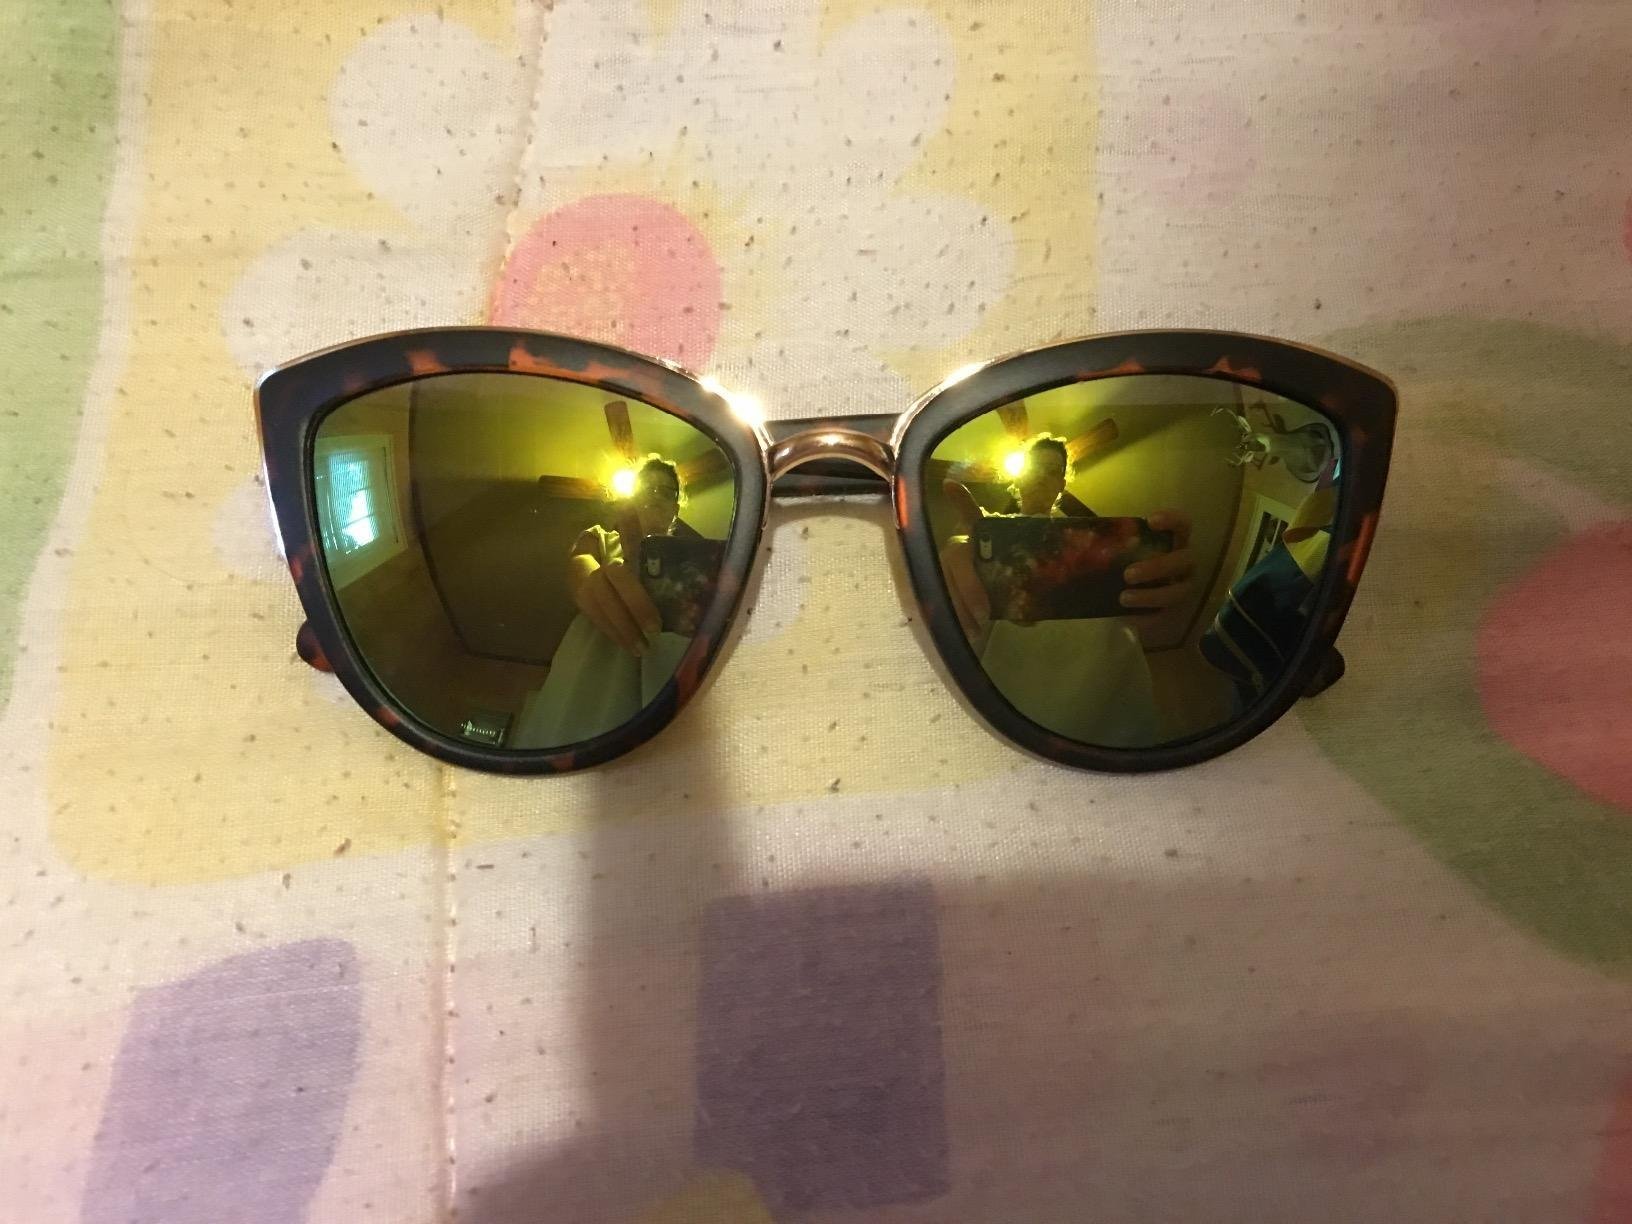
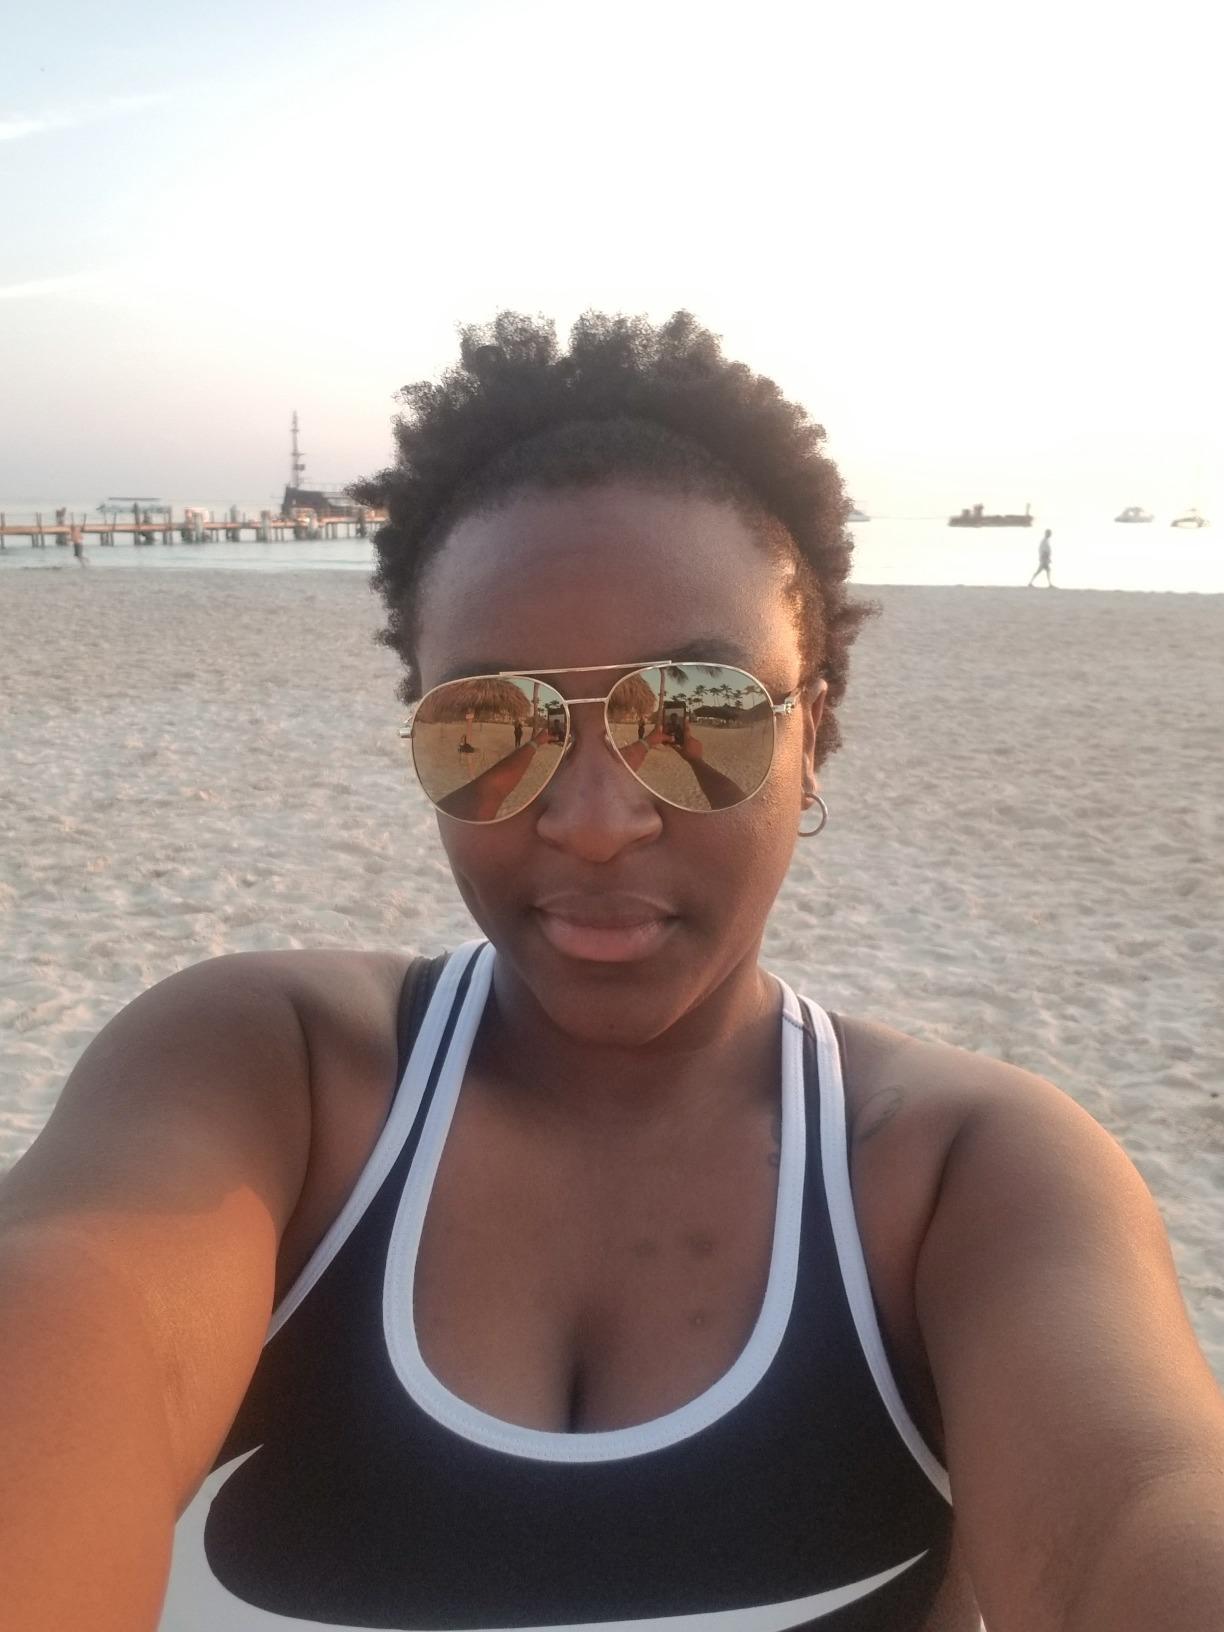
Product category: accessories_sunglasses
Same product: no